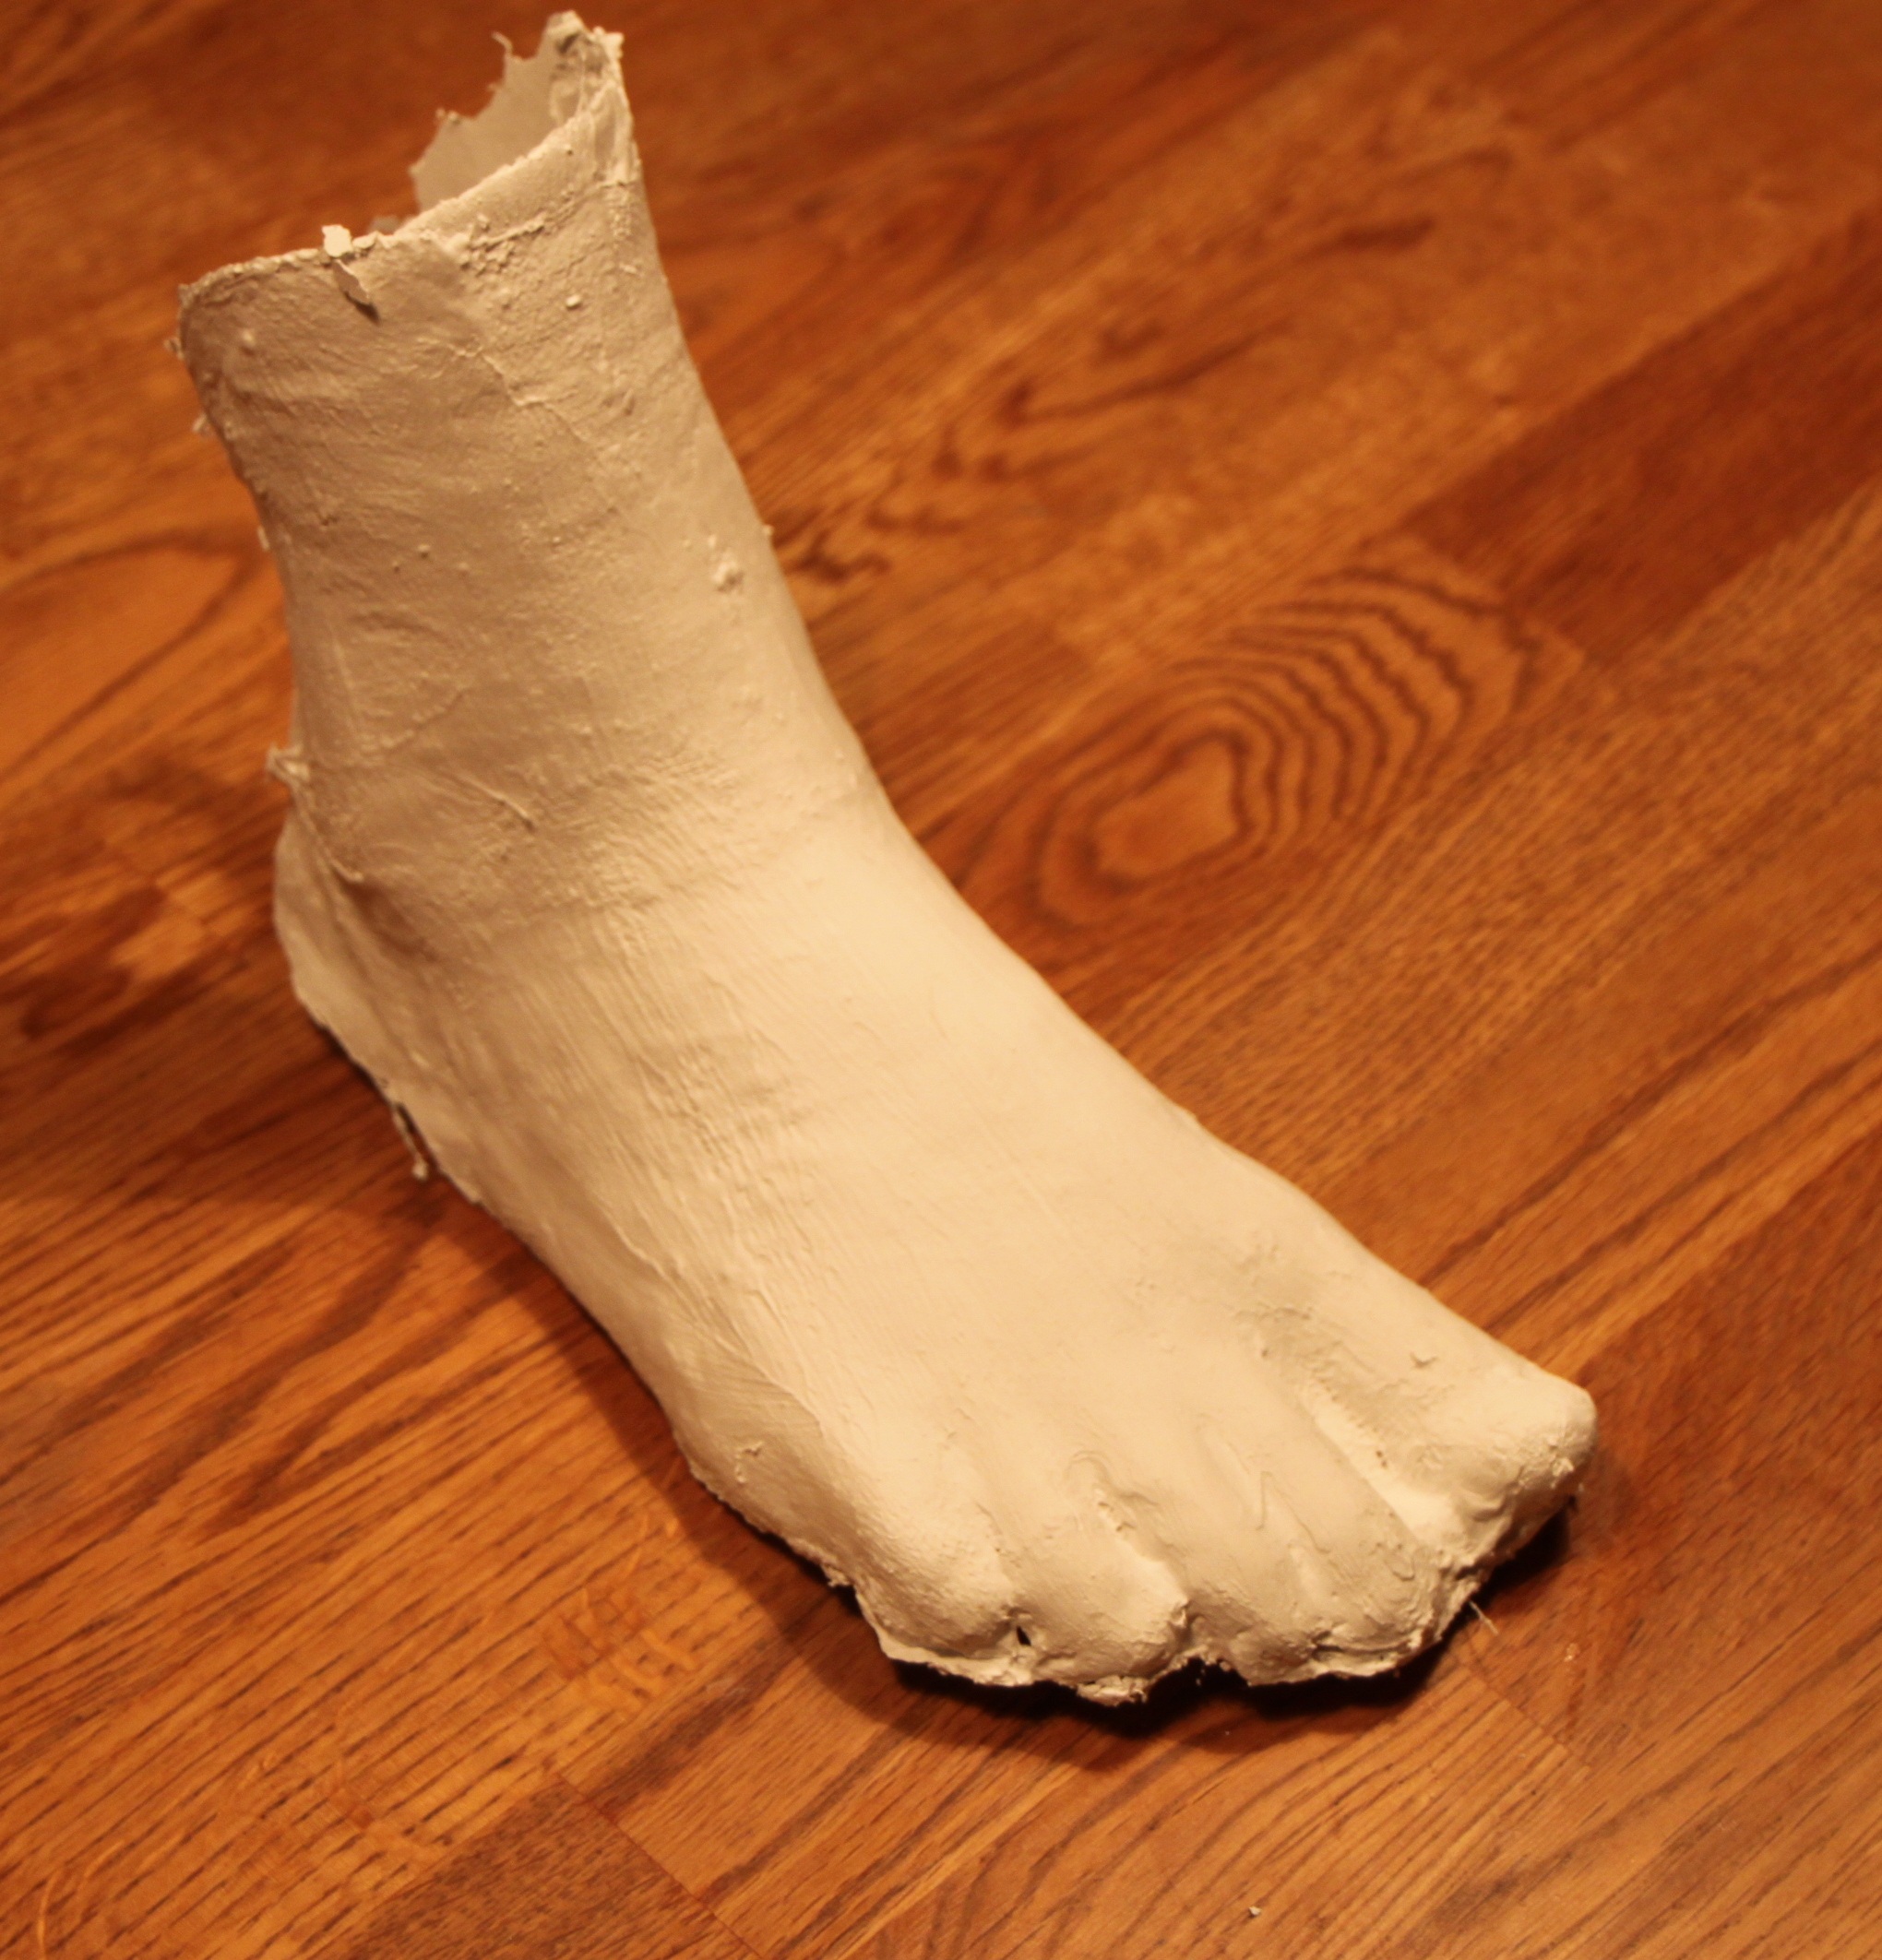
hand, wood, leg, finger, foot, arm, human body, mask, hull, footwear, plaster, work of art, statuary, children s, part of the body, the expectations of the, the female body, the breast, the form of the, treparation, fashion accessory, outdoor shoe